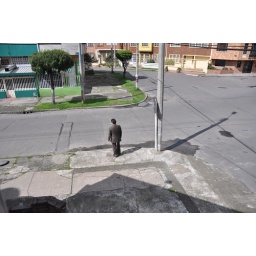
From the window of my in-laws home in Bogota, Colombia one fine morning